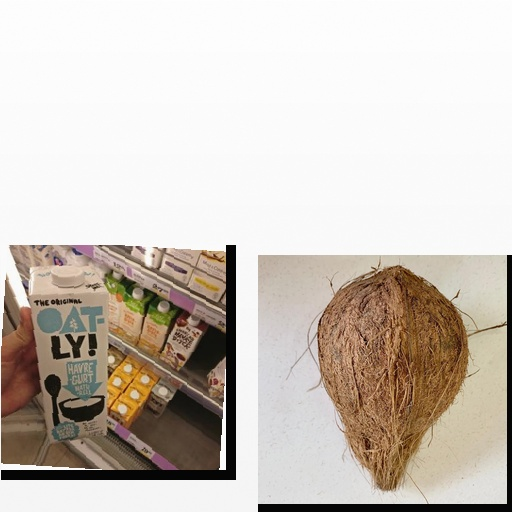
Food items: coconut, oat_yogurt